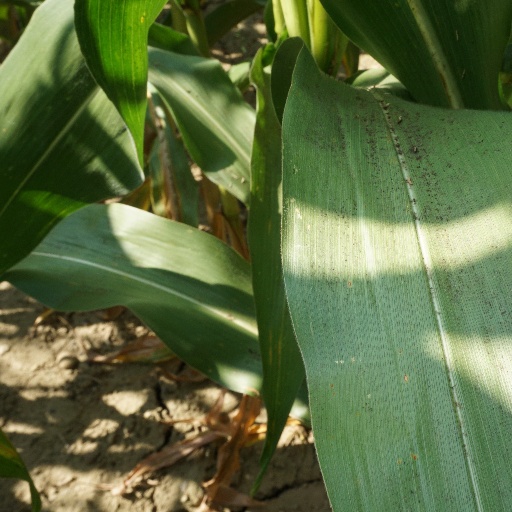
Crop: maize; corn